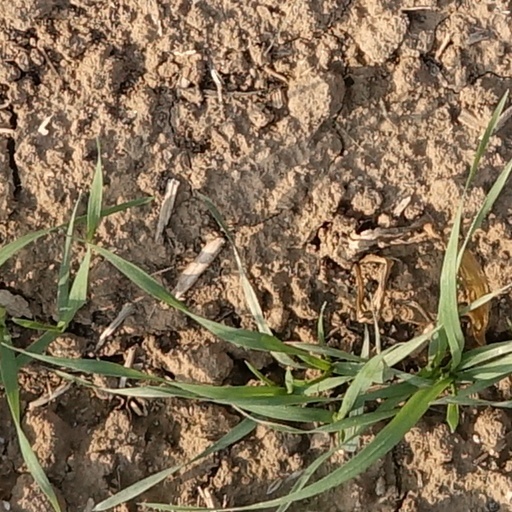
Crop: wheat